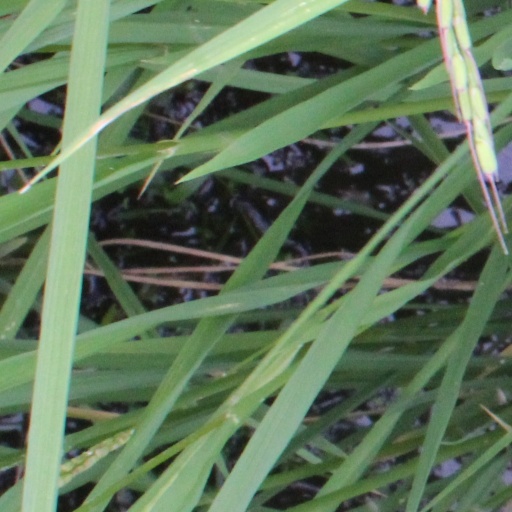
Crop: rice